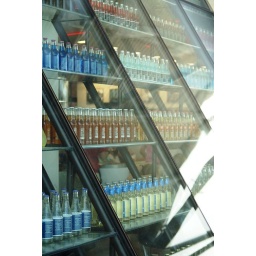
Really cool mostly glass outside with patterns of soda pop bottles on display around the building